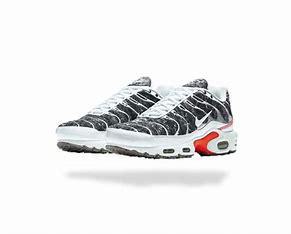
Brand: Nike
Model: Tuned 1 Essential